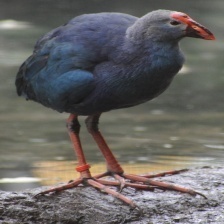
Species: PURPLE SWAMPHEN
Scientific name: PORPHYRIO PORPHYRIO
ImageNet parent category: european_gallinule